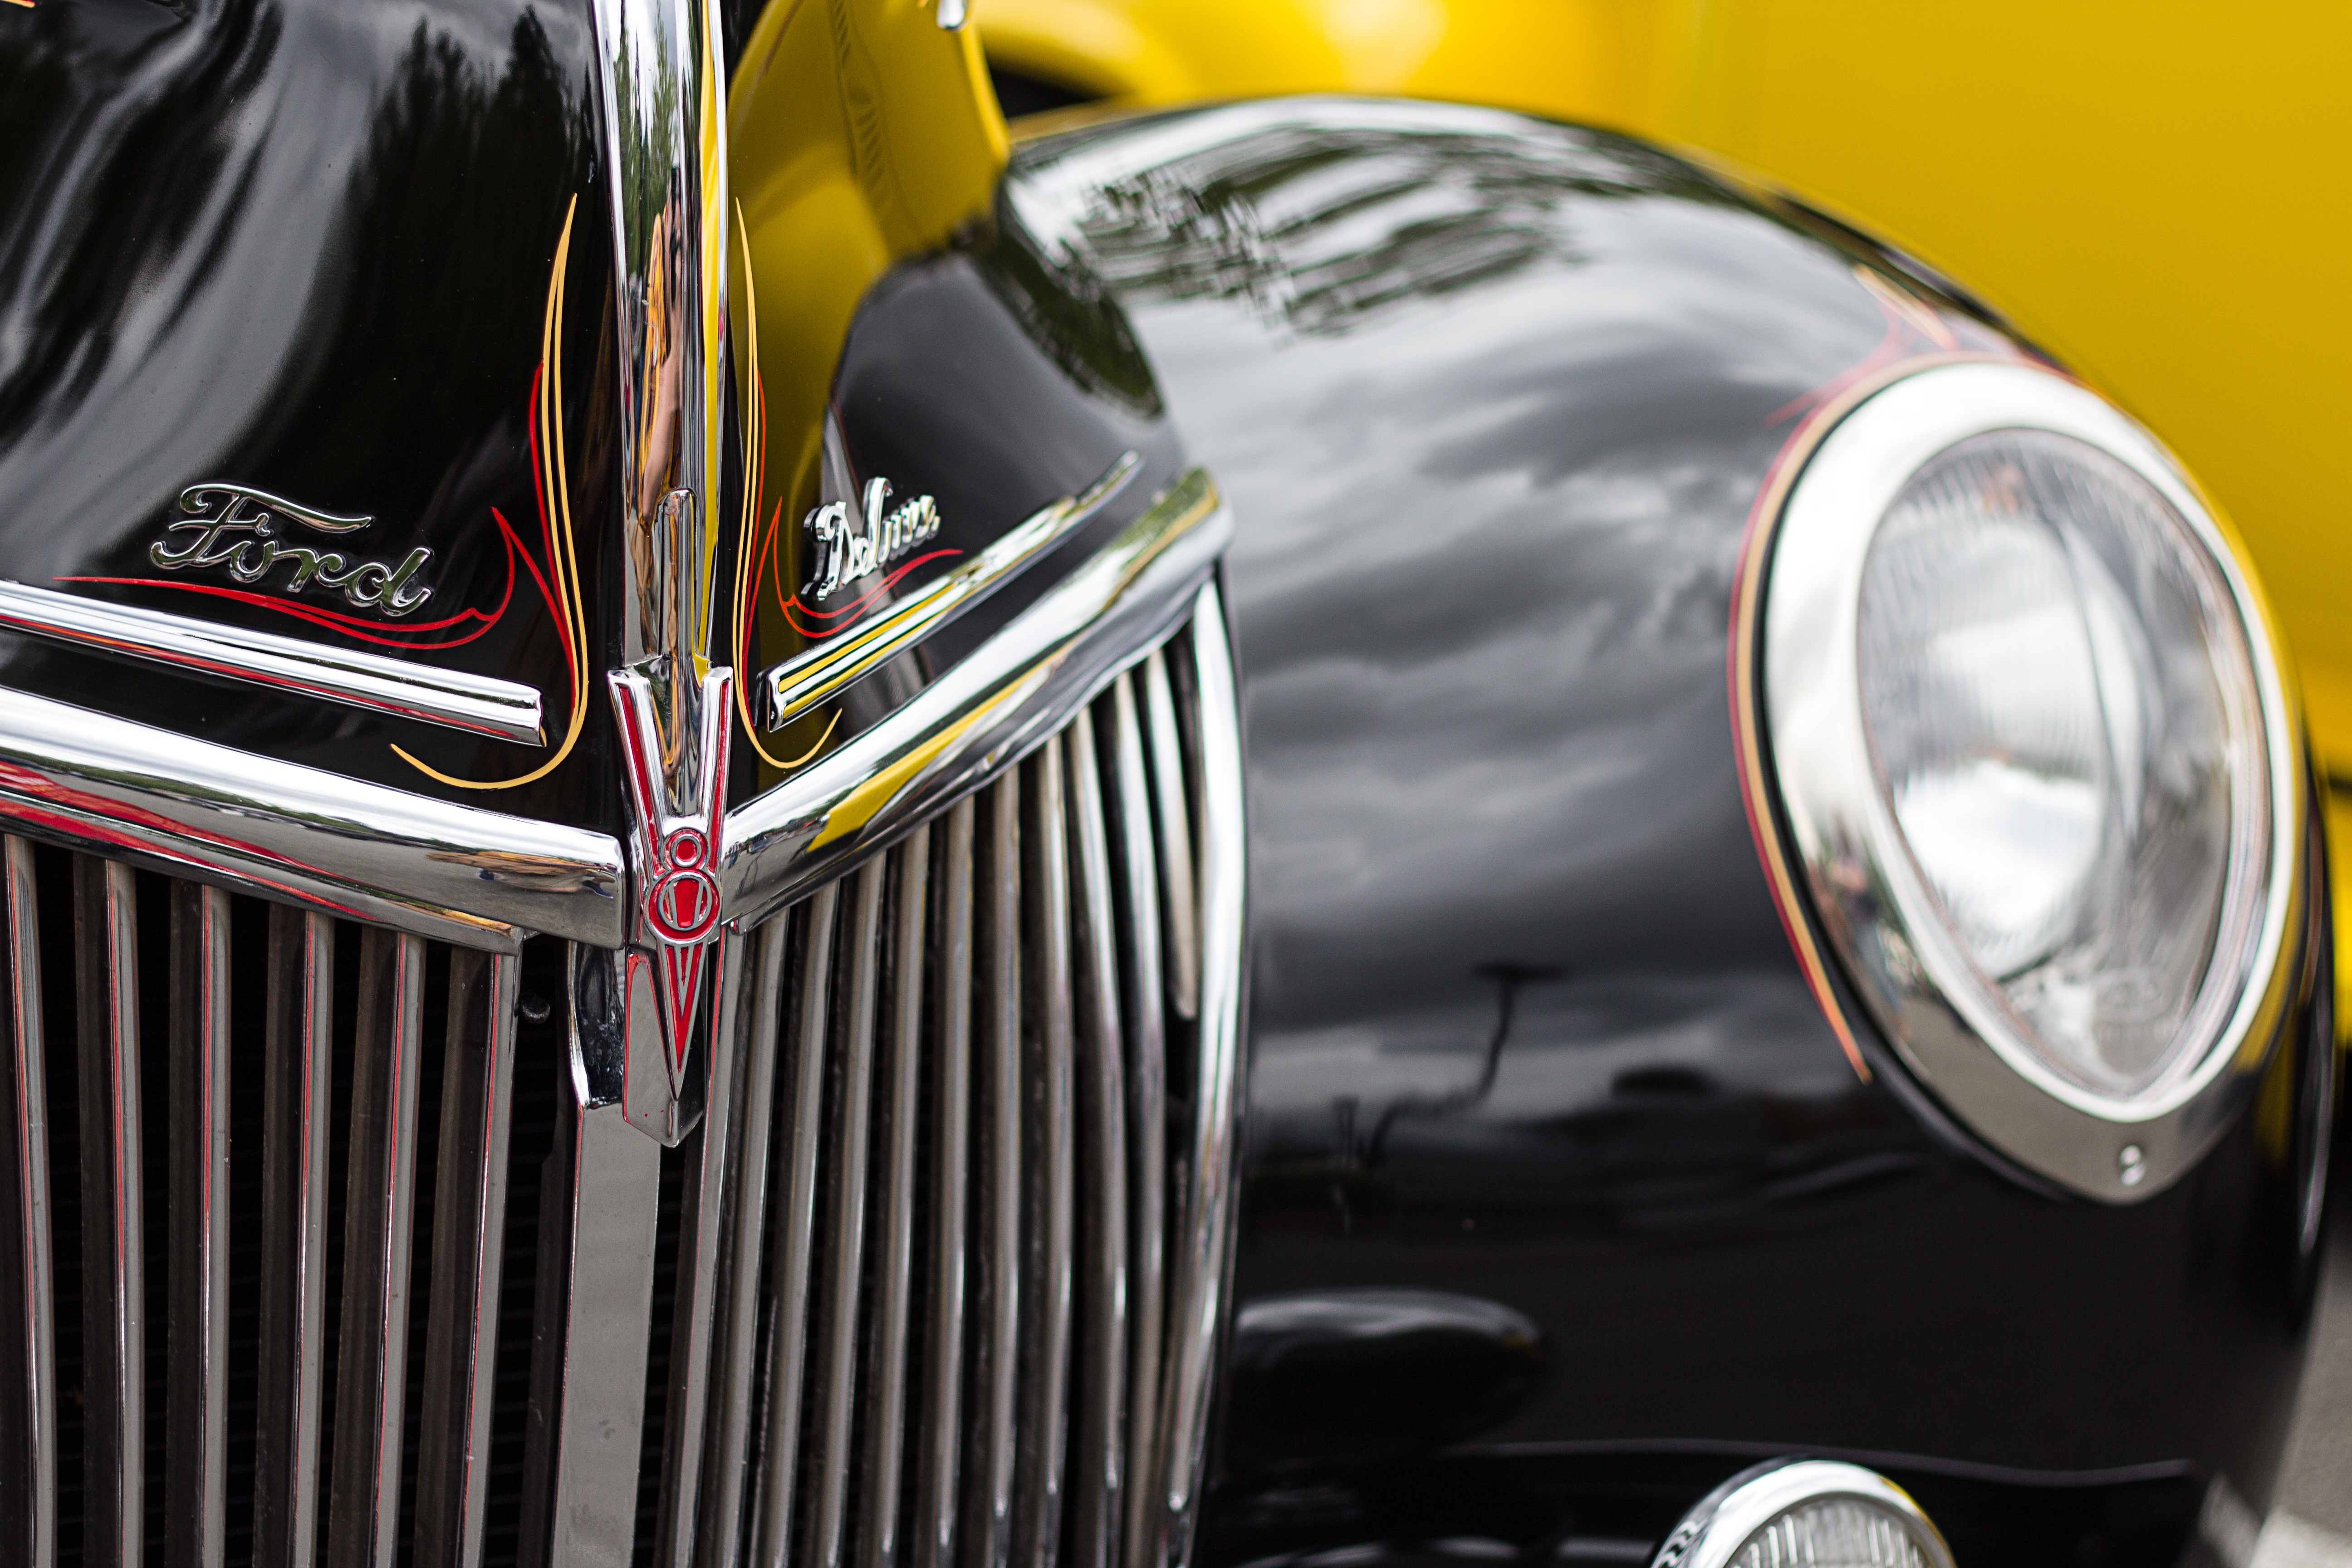
car, wheel, vehicle, sports car, vintage car, race car, supercar, antique car, land vehicle, automobile make, automotive exterior, automotive design, luxury vehicle